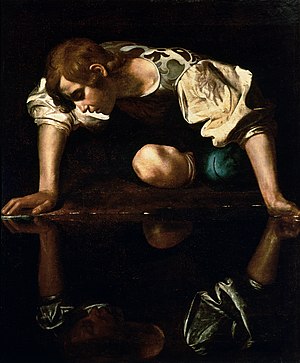
Narcissistisk personlighedsstruktur
Narkissos af Caravaggio.
Narcissistisk personlighedsforstyrrelse er en diagnose, som har visse fællestræk med psykopati.